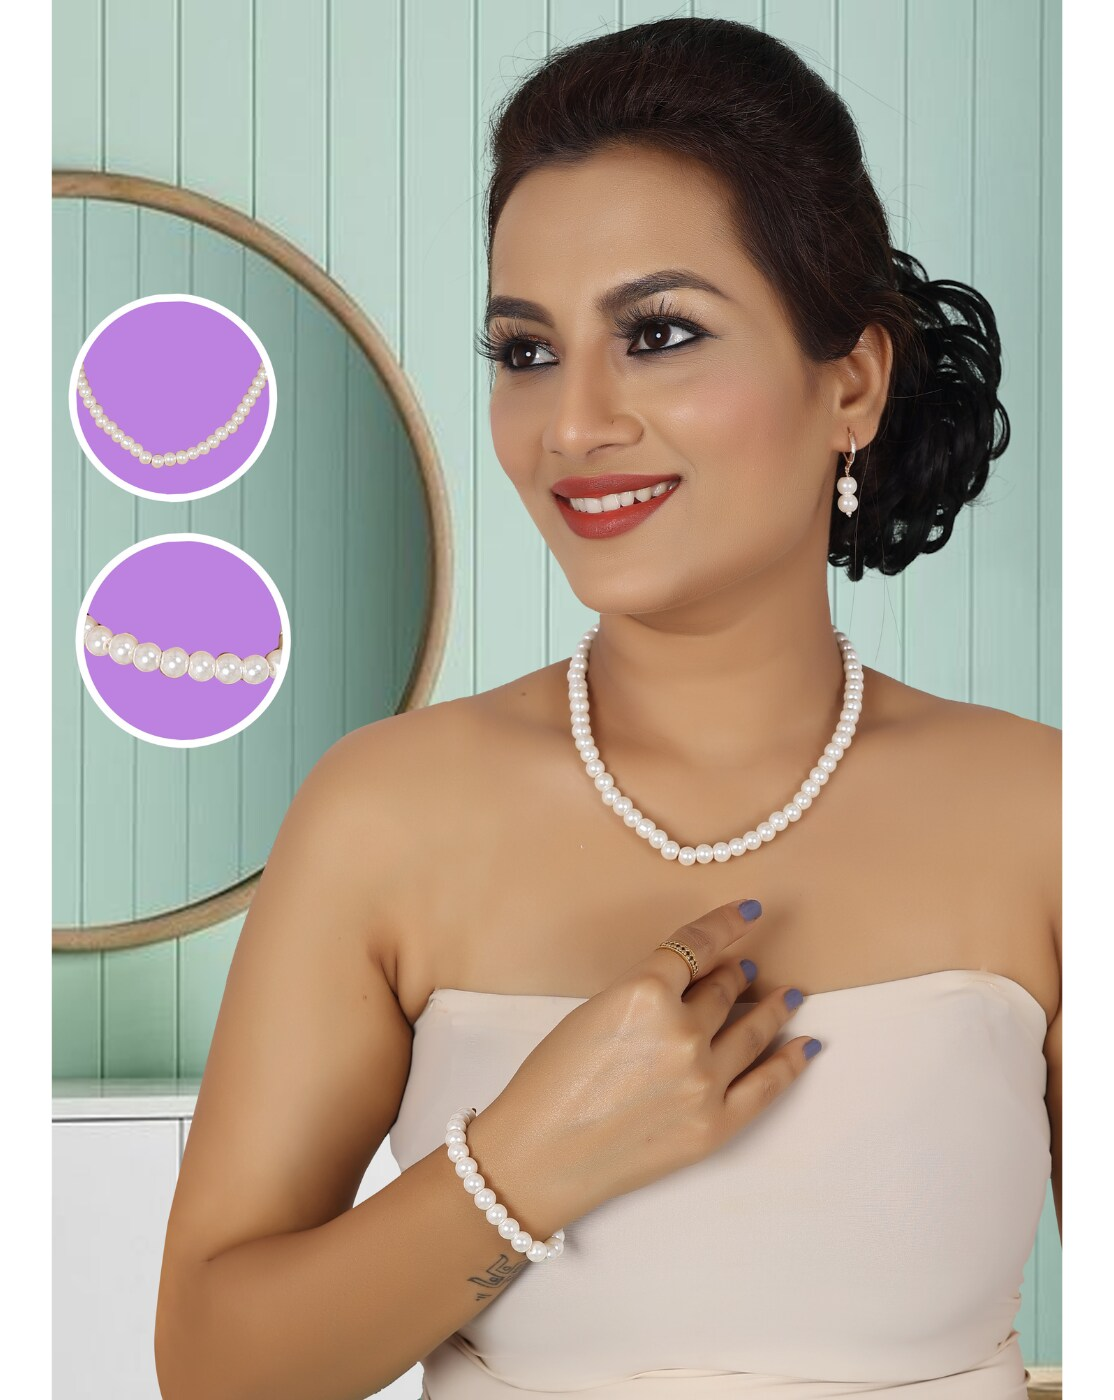
 JIYANSHI FASHION : Pearls Women's jewelry set | 3 piece jewelry set | pearl necklace, pearl bracelet, pearl earrings, set
Type: Fashion Jewellery Set
Brand: JIYANSHI FASHION
Price: Rs. 729
 Jiyanshi fashion provide you, A Jewellery set stylish fancy party wear designer traditional jewelry set for women from of the house of unique fashion.This is perfect all occasion for traditional wear ( wedding, engagement & religious for women you can wear on dresses, sarees and lehnga also with good quality product.
Features: COLOR: WHITE,IDEAL: WOMEN,HIGH QUALITY